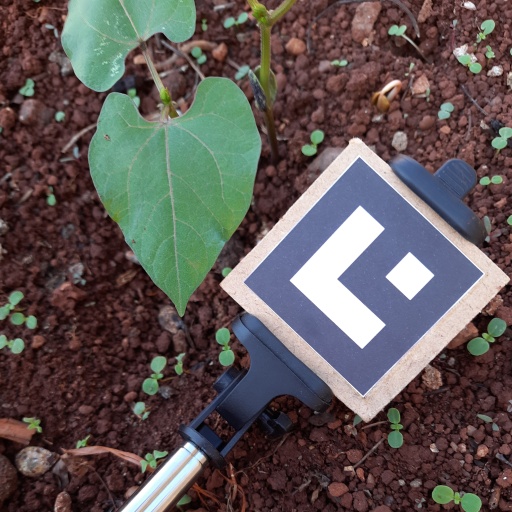
Observations: wavy surface, no eating holes, with soild dust, under shade